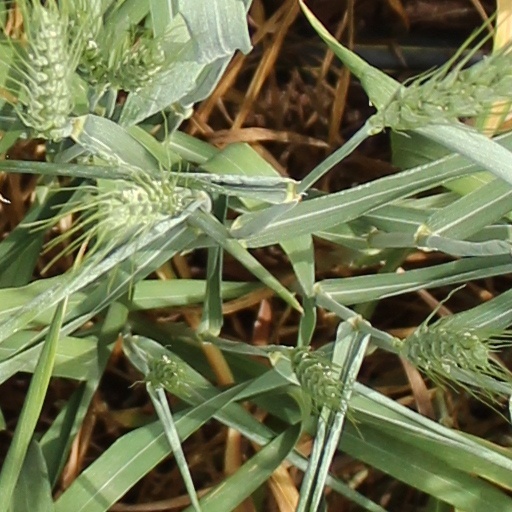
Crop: wheat